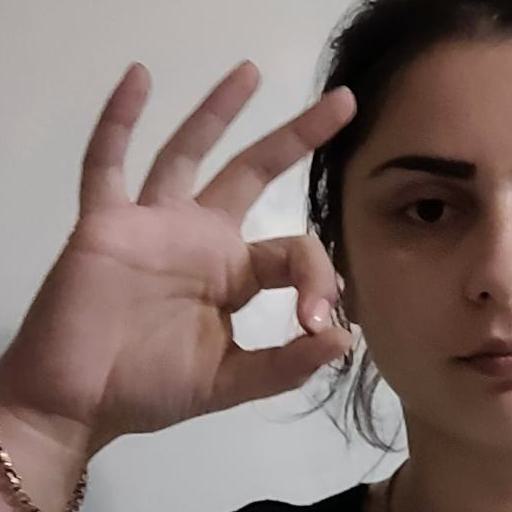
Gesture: ok